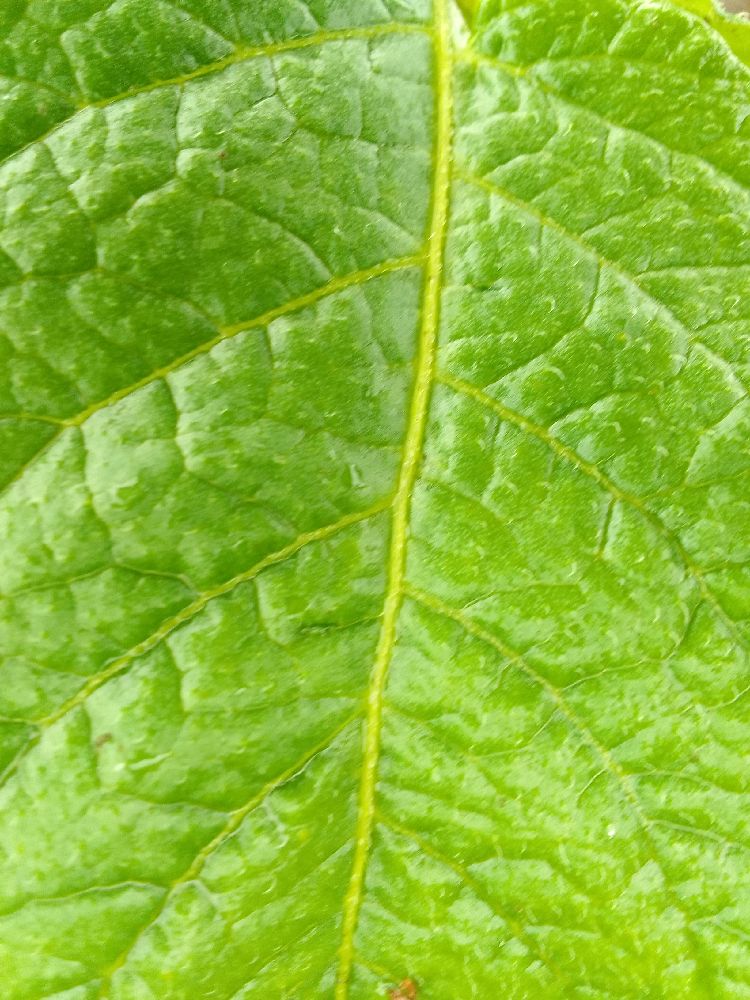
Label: Healthy